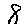
Label: 8